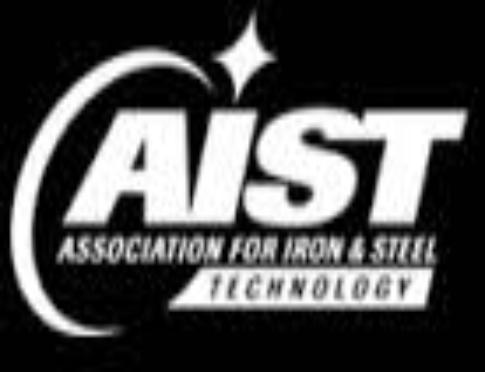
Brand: AIST
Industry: Others